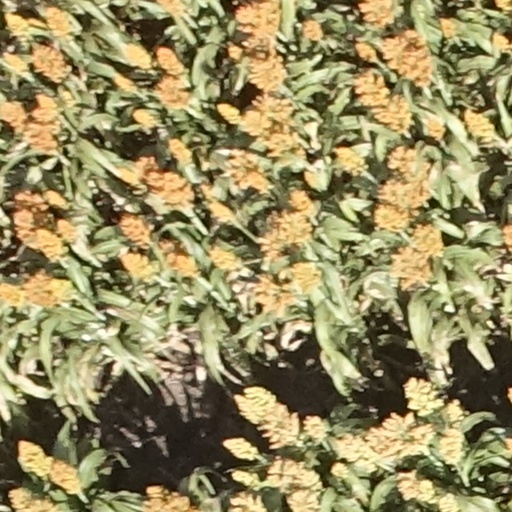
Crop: sorghum